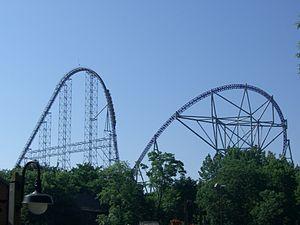
Millennium Force est une giga montagne russe du parc Cedar Point, situé à Sandusky, Ohio, aux États-Unis, ouvertes le 13 mai 2000. En août de la même année, Steel Dragon 2000 à Nagashima Spa Land a battu plusieurs records détenus ensuite par Millennium Force. Millennium Force a reçu huit fois le Golden Ticket Awards de meilleures montagnes russes en métal. Elle a été construite par la société suisse Intamin AG.